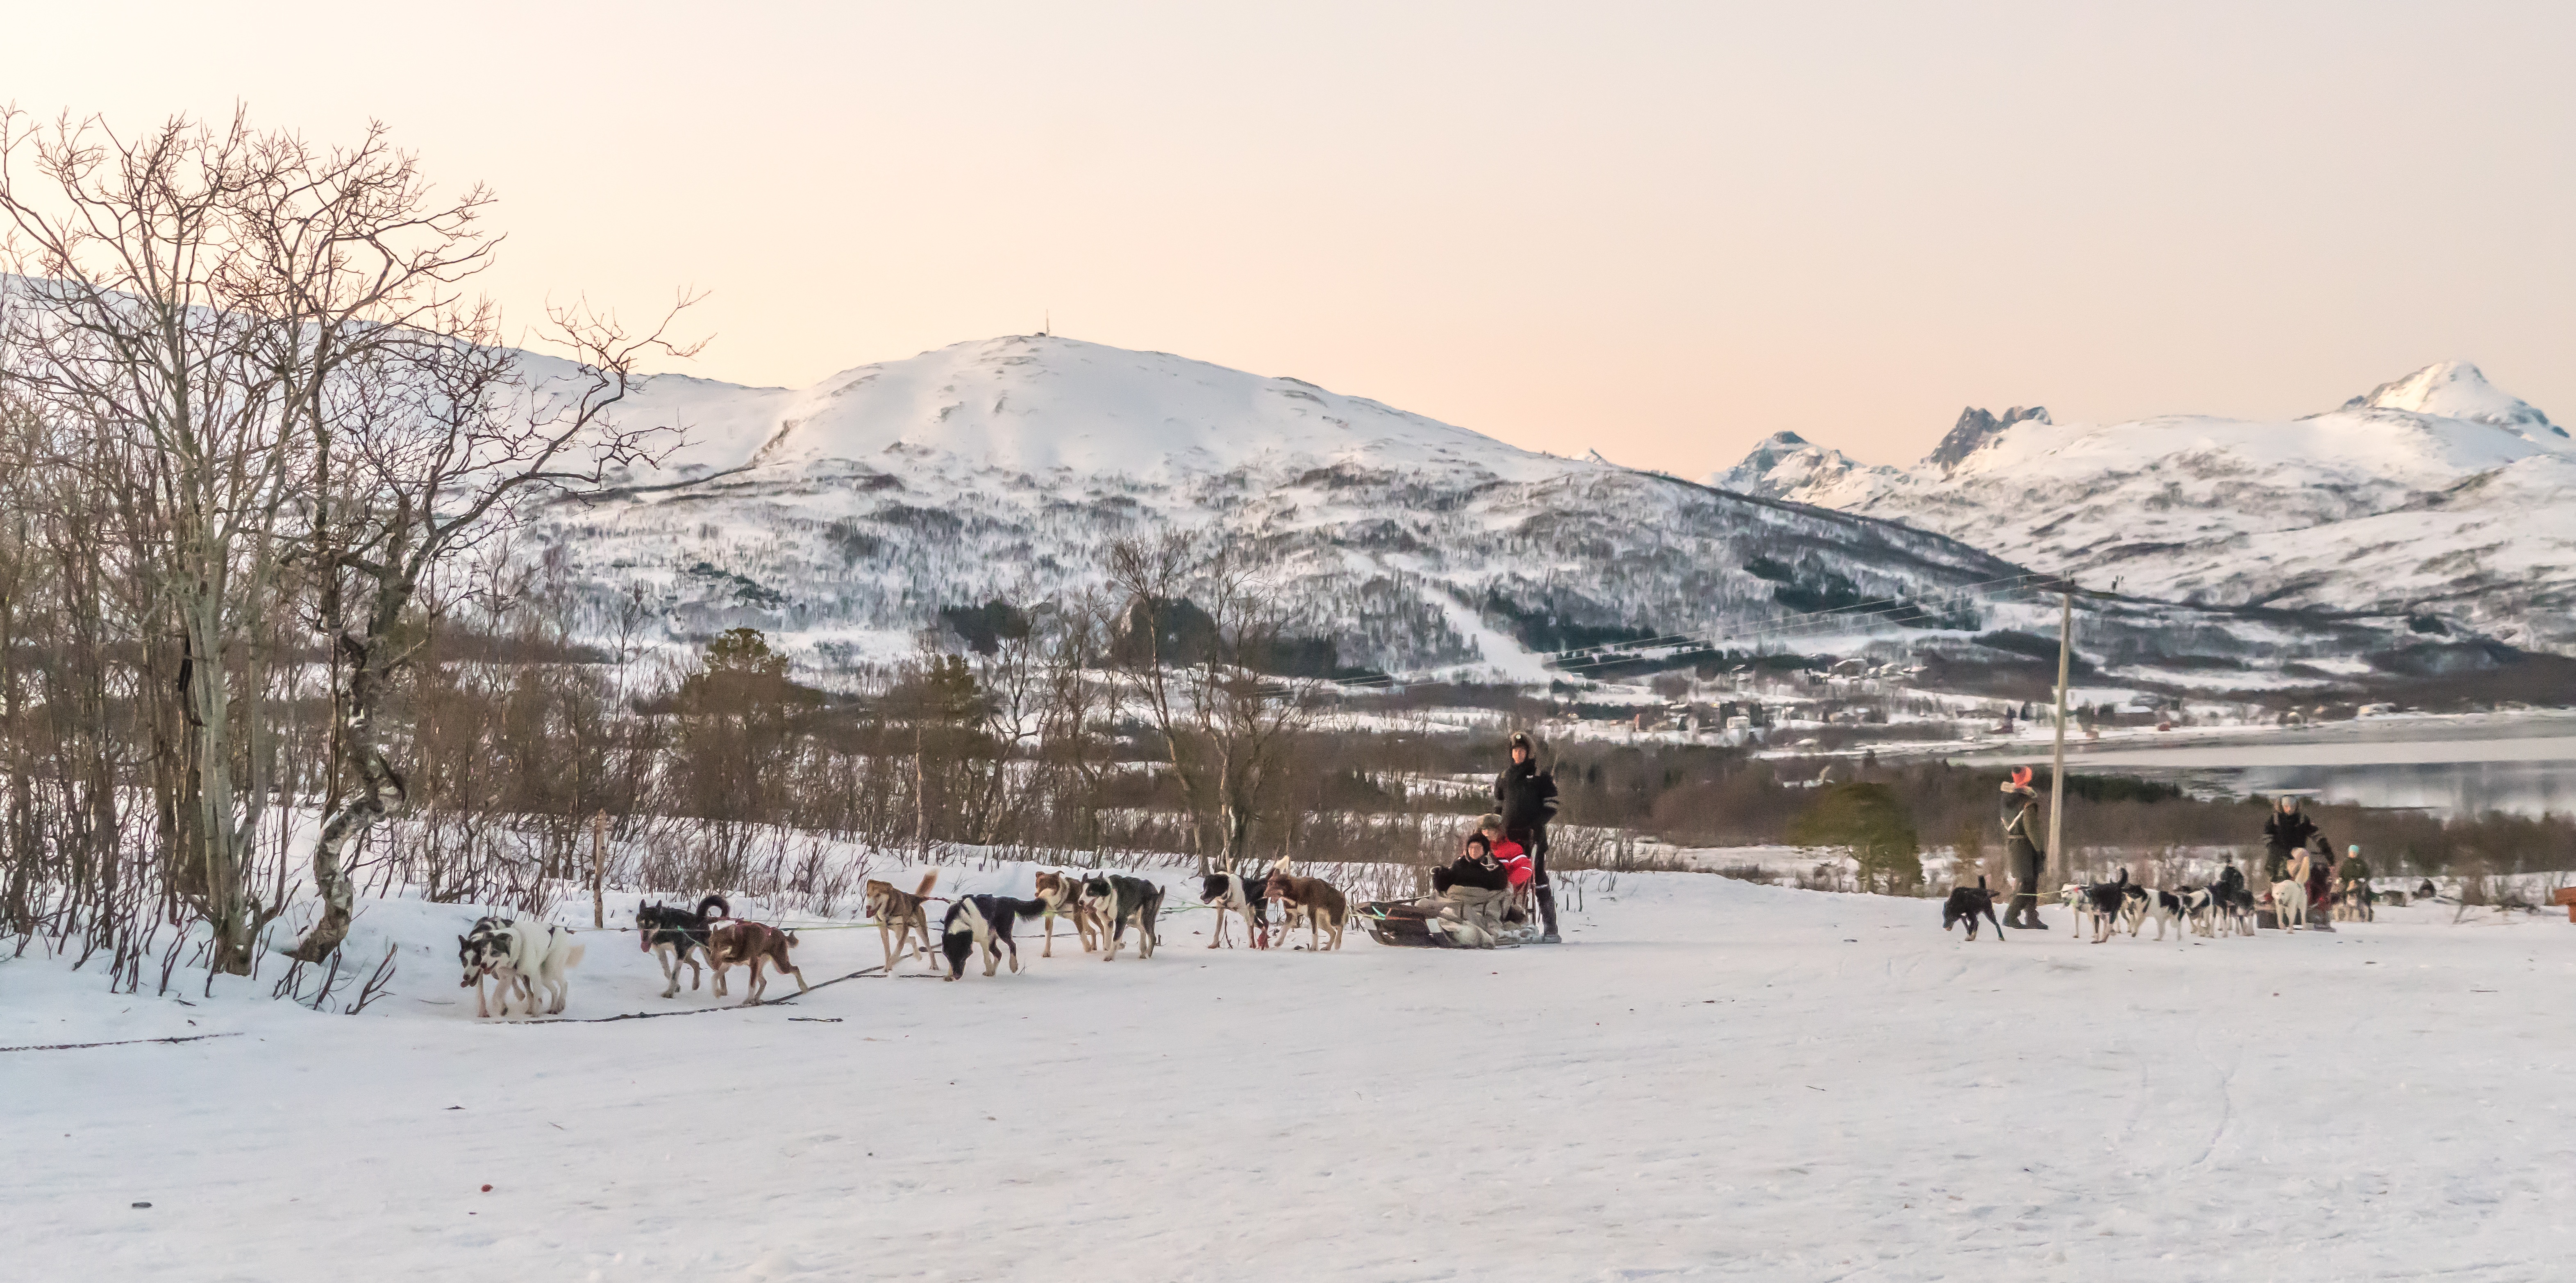
landscape, nature, outdoor, mountain, snow, winter, sky, sunset, mountain range, europe, scenic, scenery, weather, tourism, season, mountains, plateau, piste, norway, scandinavia, kirkenes, mountainous landforms, geological phenomenon, dog sledding